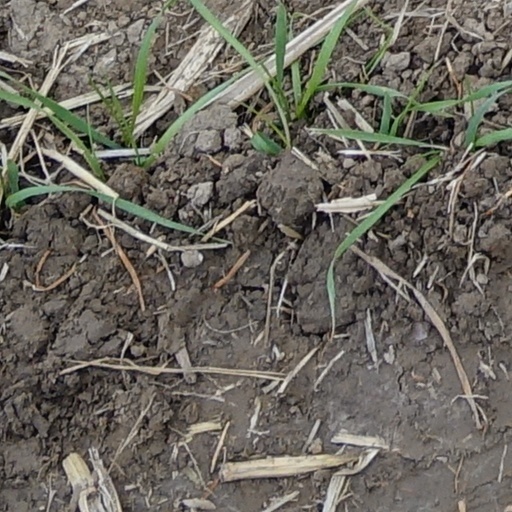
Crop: wheat